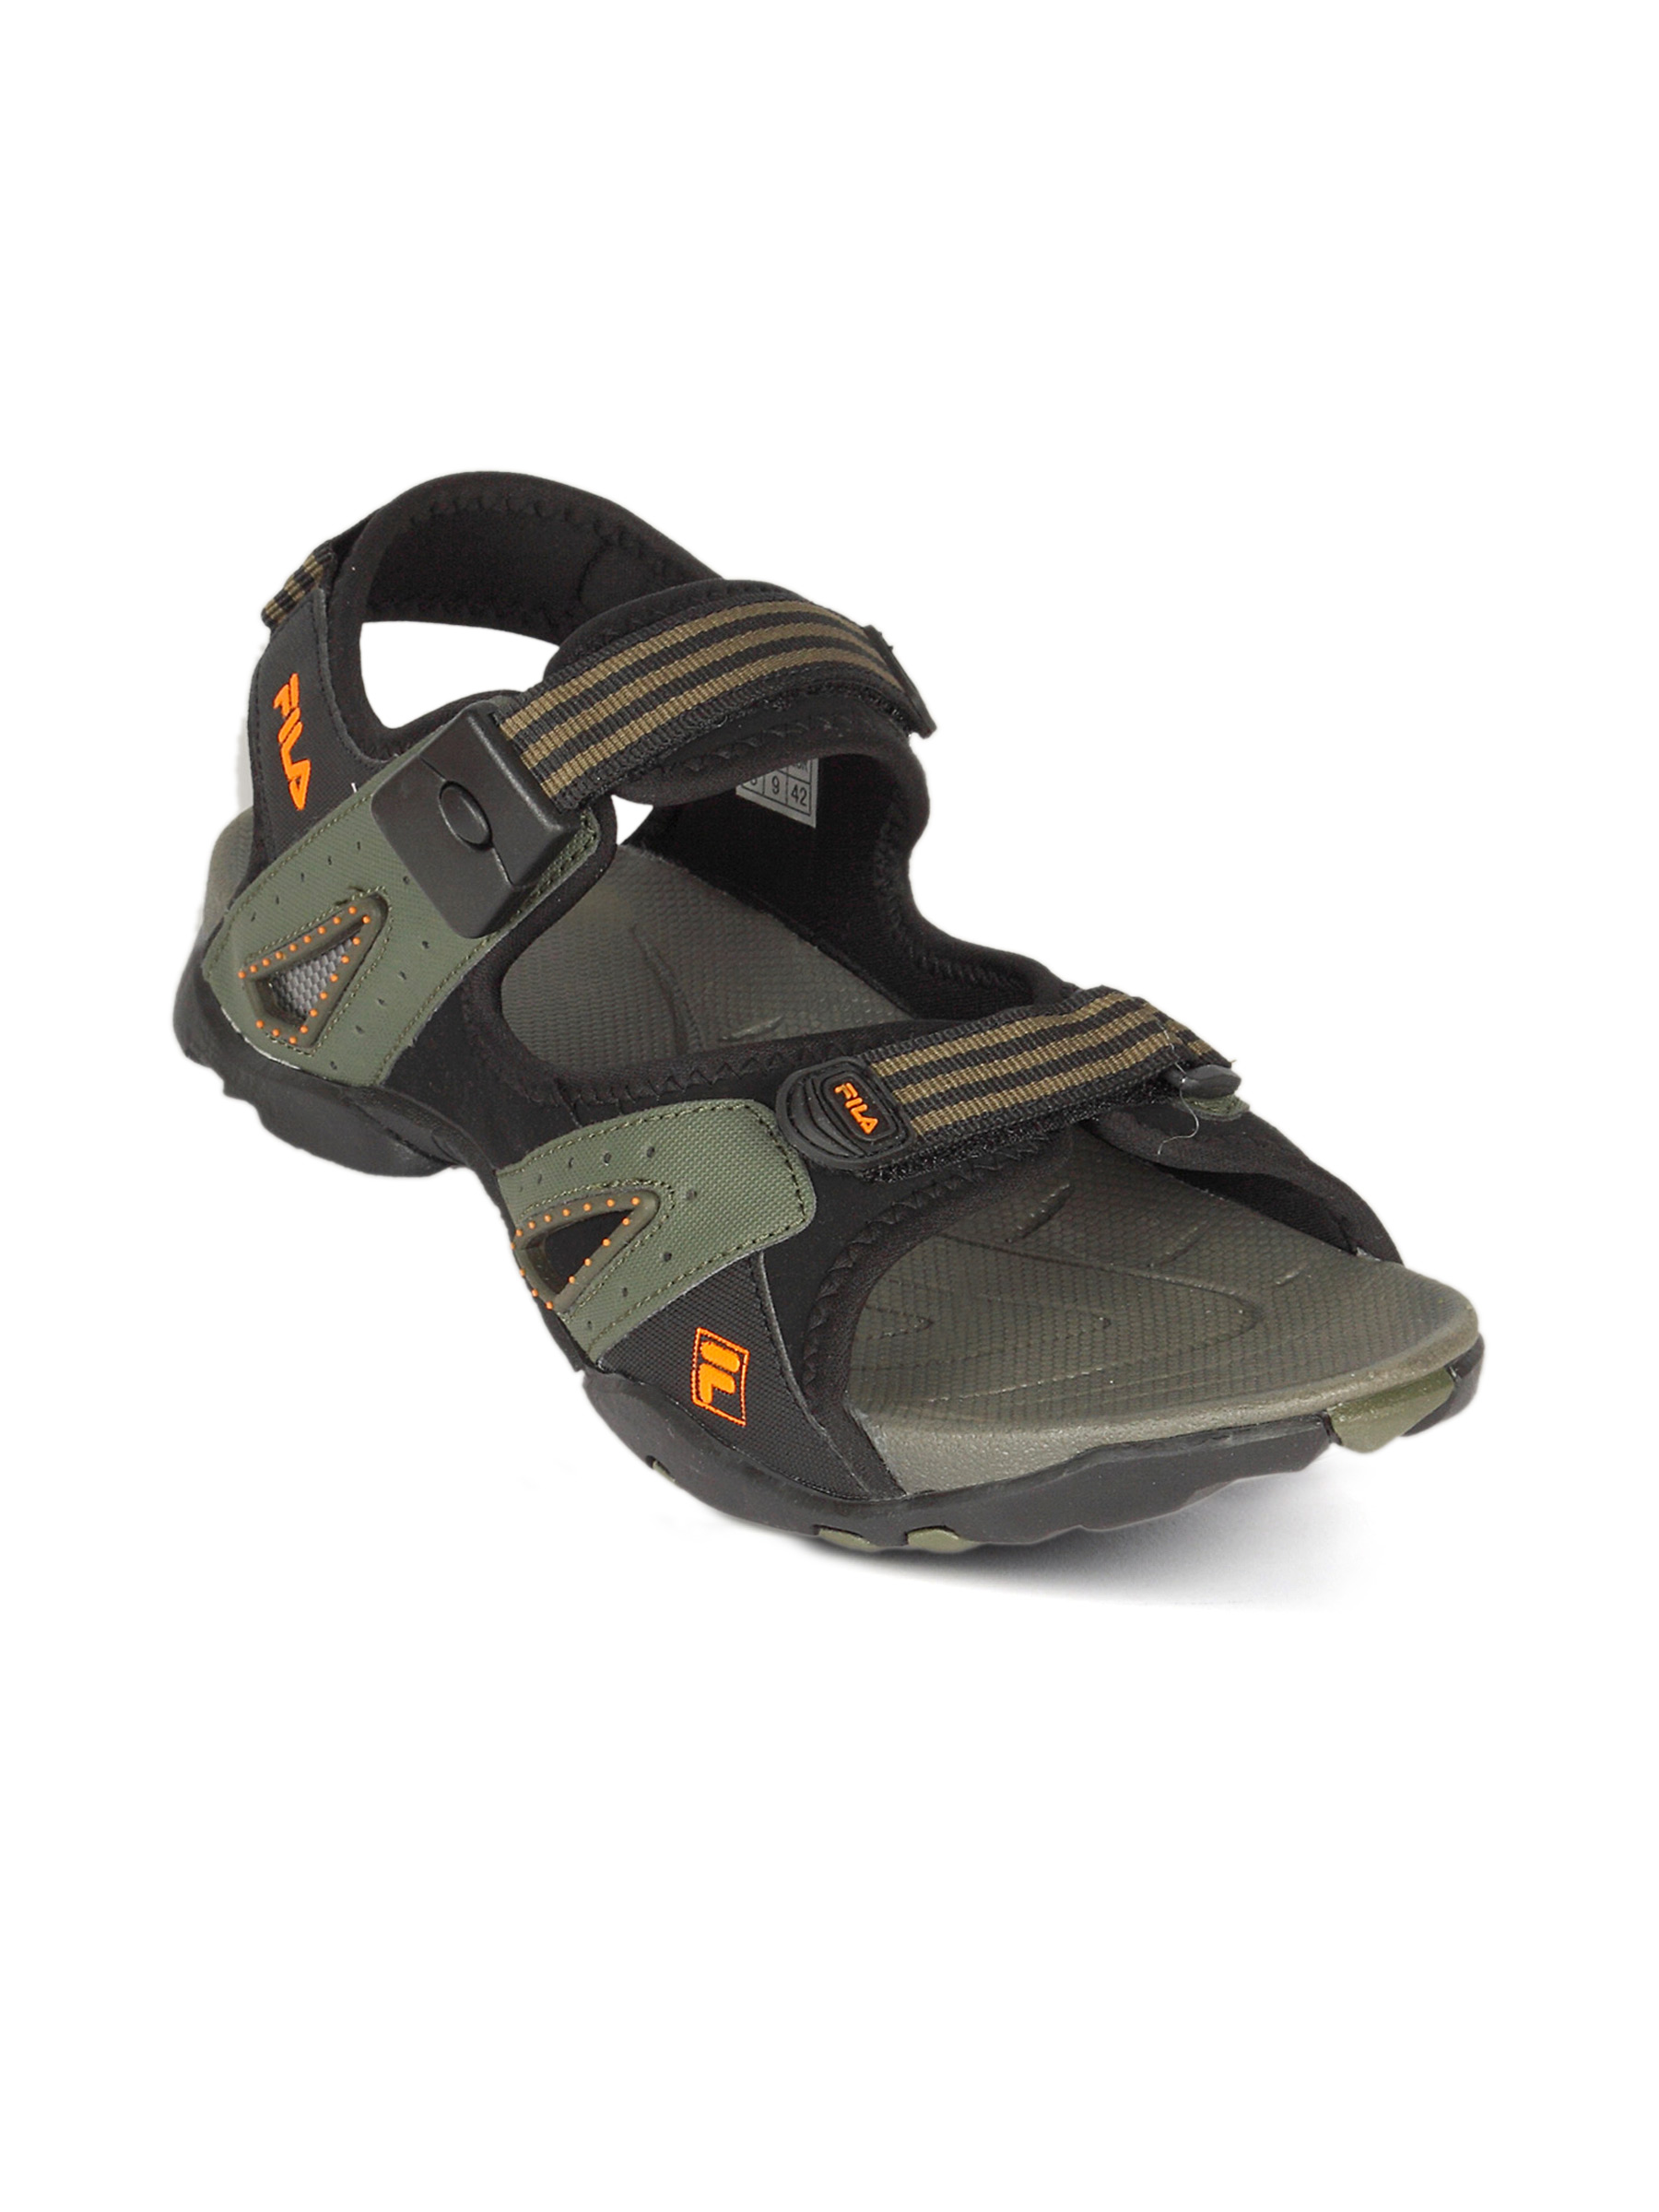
Fila Men Motor Sports Olive Black Sandals
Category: Footwear / Sandal / Sandals
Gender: Men
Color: Green
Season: Summer 2013
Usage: Casual